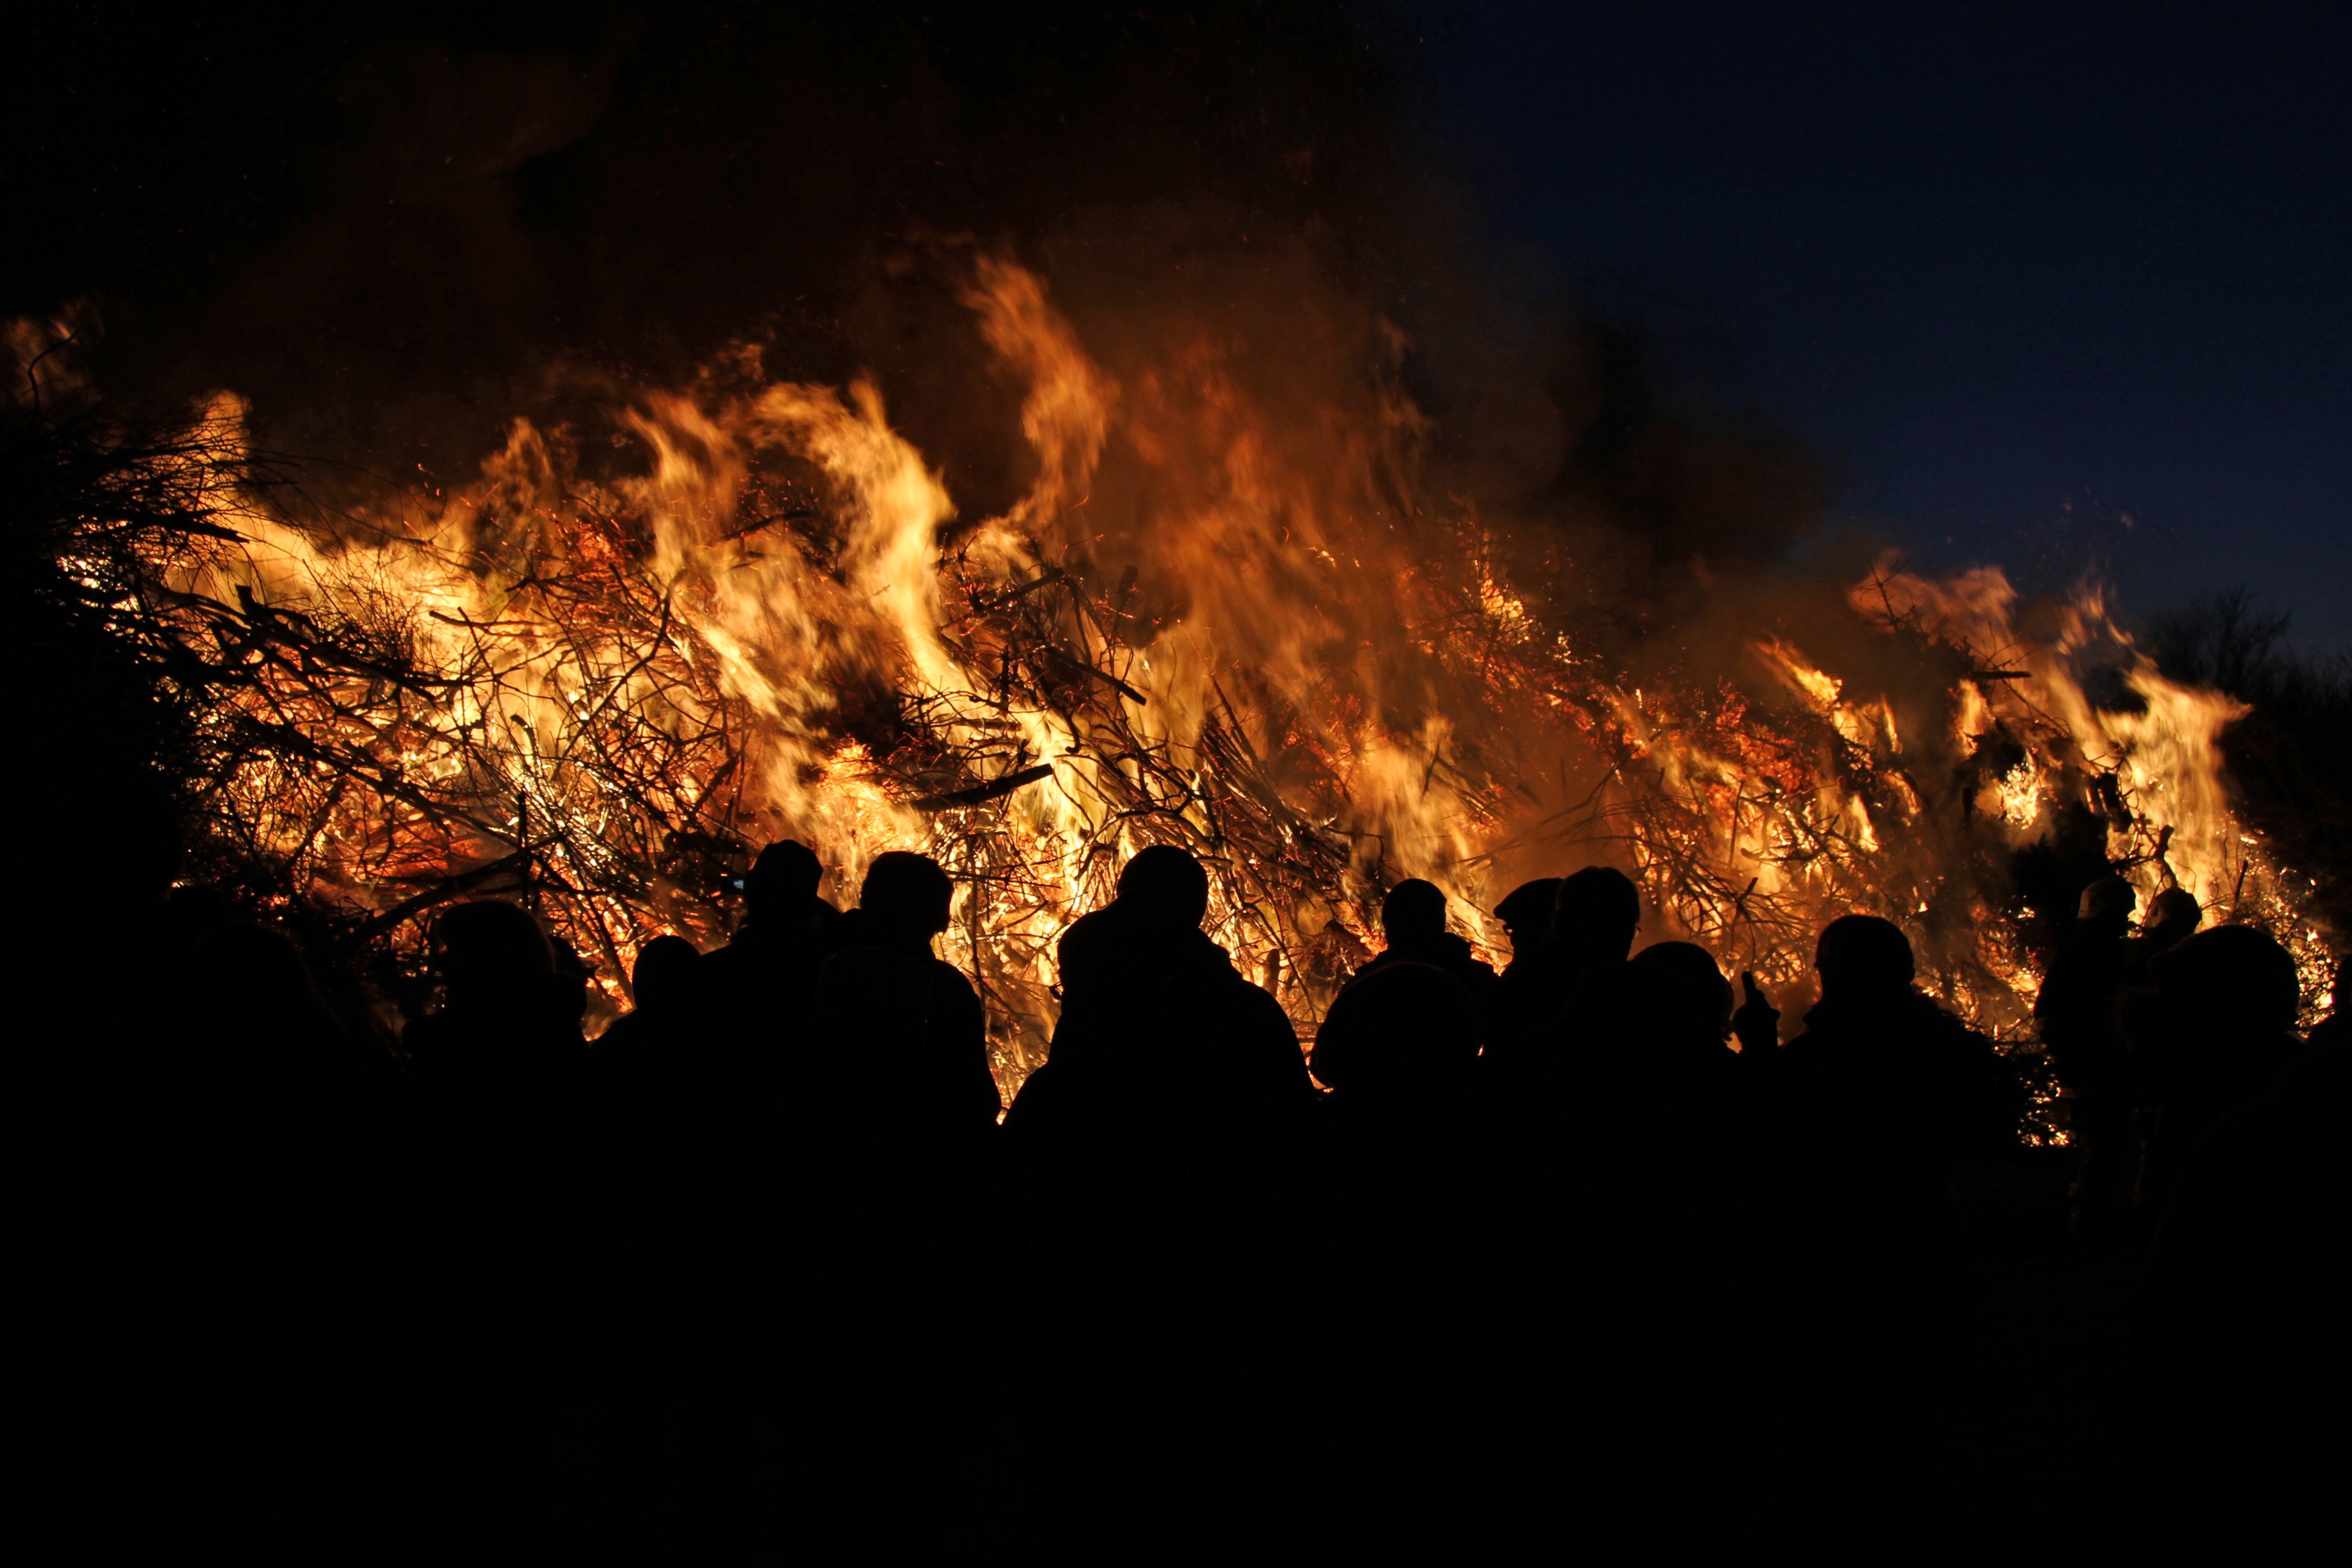
night, flame, fire, darkness, bonfire, nordfriesland, biike, biikebrennen, geological phenomenon